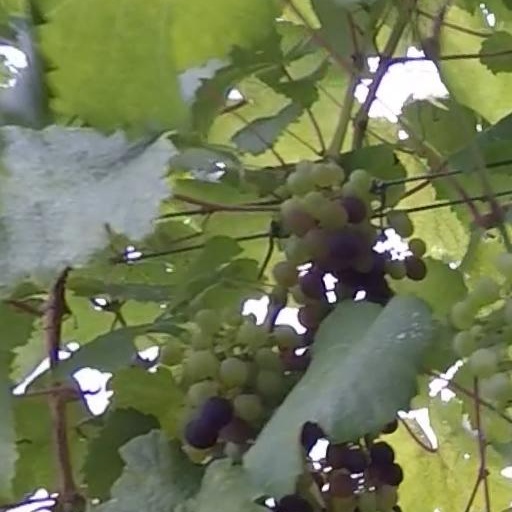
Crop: grape